José Antonio Reyes

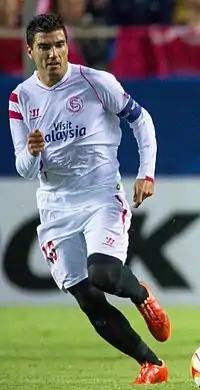
Reyes on the ball for Sevilla (2015)

José Antonio Reyes Calderón (1 September 1983 – 1 June 2019) was a Spanish professional footballer who played mainly as a left winger and also as a forward.